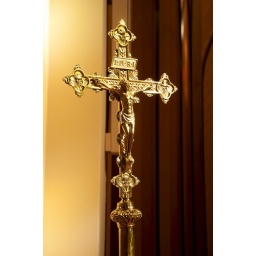
Detail of a golden cross at Holy Name Cathedral in Chicago, IL